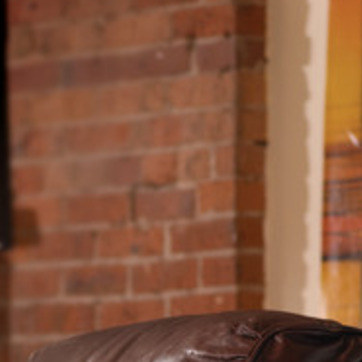
Material: brick